Hells Angels

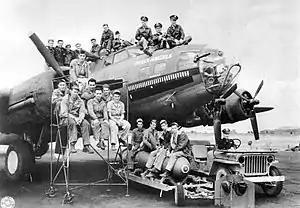
This B-17F, tail number 41–24577, was named Hell's Angels after the 1930 Howard Hughes movie about World War I fighter pilots.

Some of the HAMC's early history is not clear, and accounts differ. The club's first official charter was reportedly drawn up in Fontana in 1950. Various autonomous Hells Angels charters were formed throughout California in the decade following the club's foundation, by nomadic members who moved from one city to another. The San Francisco ("Frisco") charter was reportedly founded by former members of the Market Street Commandos in 1954. A North Sacramento charter was established in 1956, followed by another charter in Sacramento the following year, which was formed by two brothers, James "Mother" Miles and Pat Miles, who were former members of the Hell Bent for Glory biker club. The Sacramento charter later disbanded and relocated to Richmond as a Nomads chapter in 1965. According to Ralph "Sonny" Barger, founder of the Oakland charter in 1957, other early charters of the club were founded in Gardena, and elsewhere, with the members usually unaware that there were other clubs. One of the lesser-known clubs was in North Chino/South Pomona in the late 1960s. Barger has been credited with helping to unify these various disparate charters under common club bylaws.